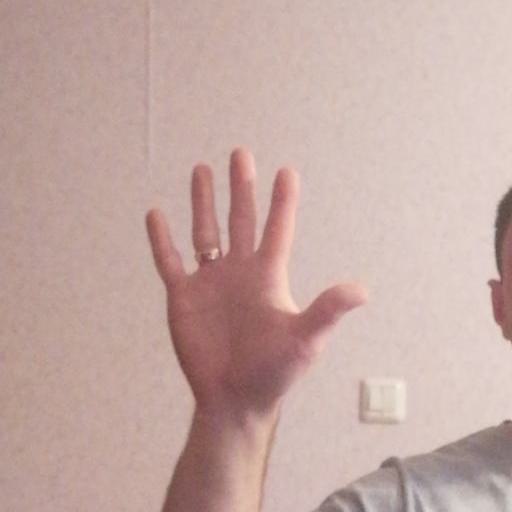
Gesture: palm